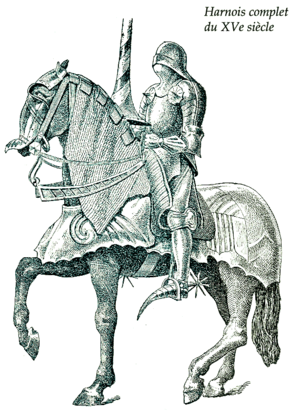
Harnois complet du XVe siècle Source scannée depuis le Larousse 1922 par Nataraja-Shiva
Une armure est un équipement corporel défensif, utilisé pour protéger le corps d'un combattant dans sa plus grande partie des coups de l'ennemi et autres dégâts.